Halethorpe, Maryland

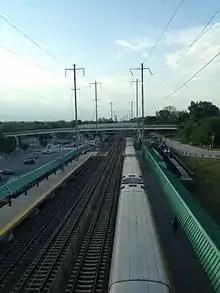
Looking north at a train departing from Halethorpe Station

The Halethorpe community is served by the no. 77 bus line operated by the Maryland Transit Administration.